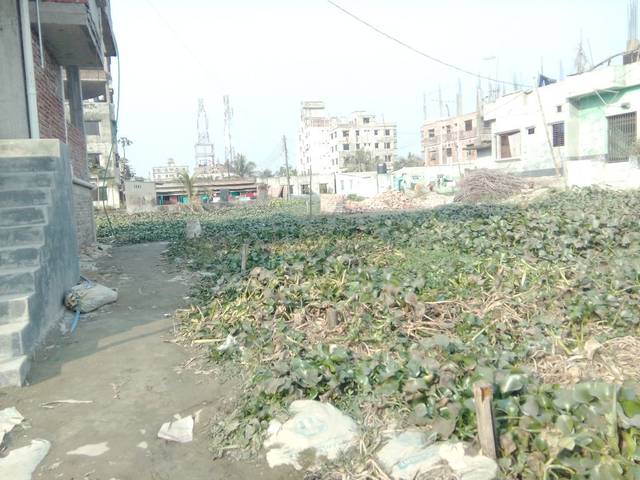
Region: Bangladesh
Coordinates: 23.706, 90.475